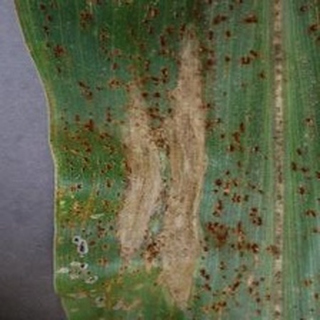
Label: corn_northern_leaf_blight